Wife or Country

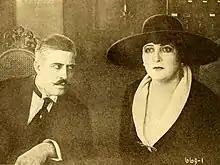
Film still

Wife or Country is a 1918 American silent drama film directed by E. Mason Hopper and starring Gloria Swanson in her last role for Triangle Film Corporation. It is not known whether the film currently survives.